Theodore von Kármán

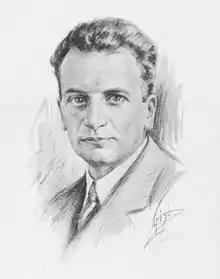
1931 drawing of Theodore von Kármán

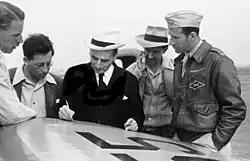
Von Kármán (center) during his work at the Jet Propulsion Laboratory in 1940

Apprehensive about developments in Europe regarding Nazism, in 1930 Kármán accepted the directorship of the Guggenheim Aeronautical Laboratory at the California Institute of Technology (GALCIT). The directorship included provision for a research assistant, and he selected Frank Wattendorf, an American who had been studying for three years in Aachen.